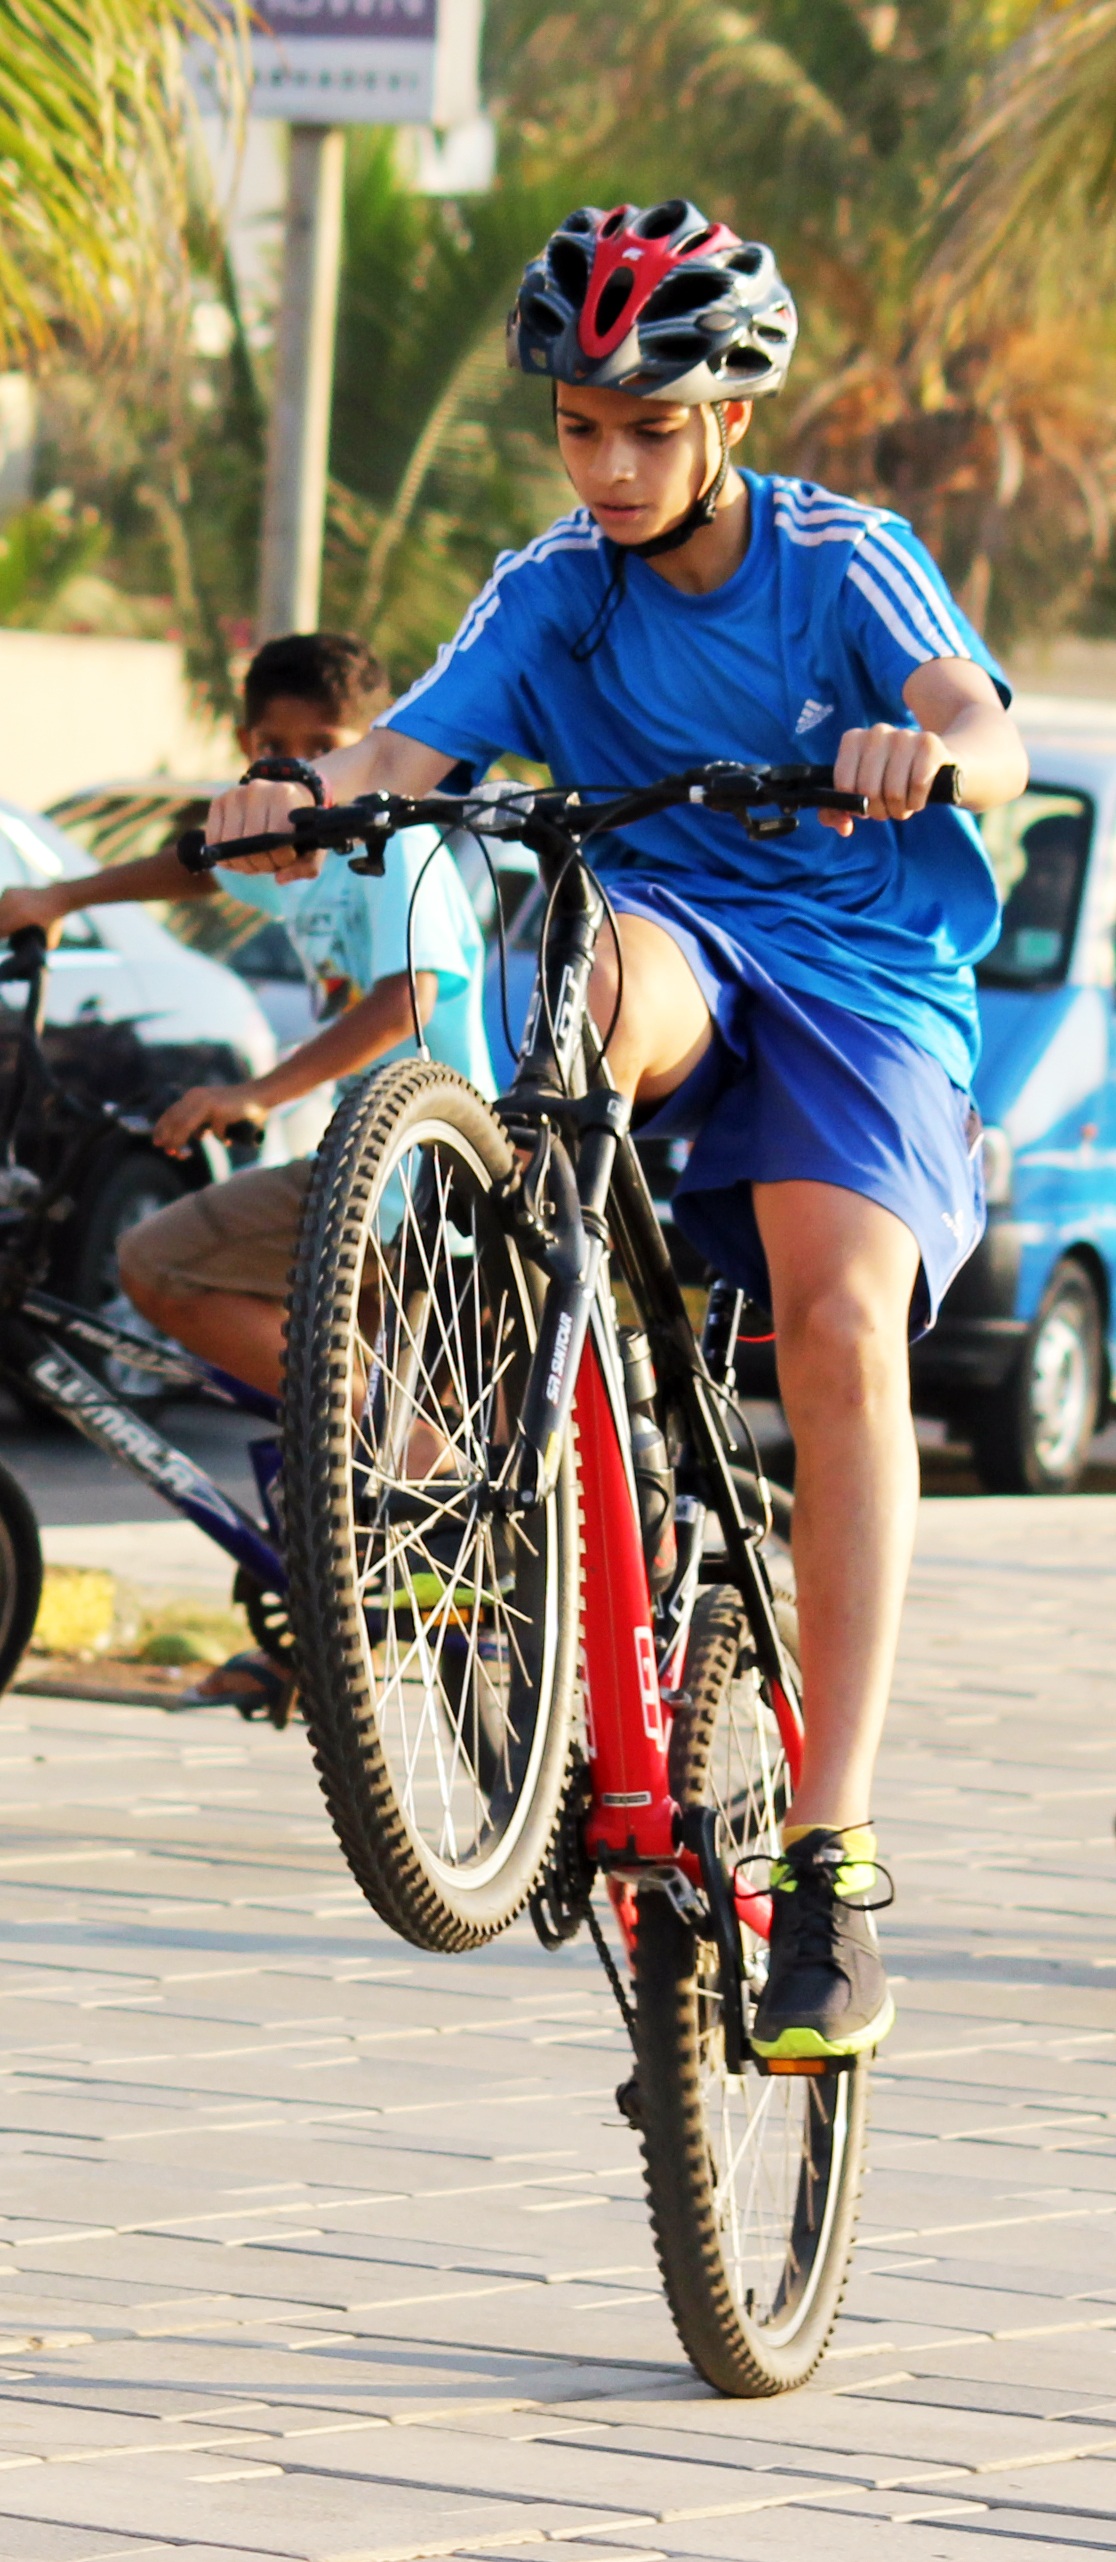
sport, boy, bicycle, bike, male, cyclist, rider, young, vehicle, motorcycle, child, ride, extreme sport, leisure, activity, sports equipment, mountain bike, bmx, cycling, race, fun, sports, helmet, biking, trick, stunt, motorcycling, road cycling, cycle sport, bicycle motocross, stunt performer